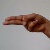
The image shows a hand gesture representing the letter 'H' in Indian Sign Language.